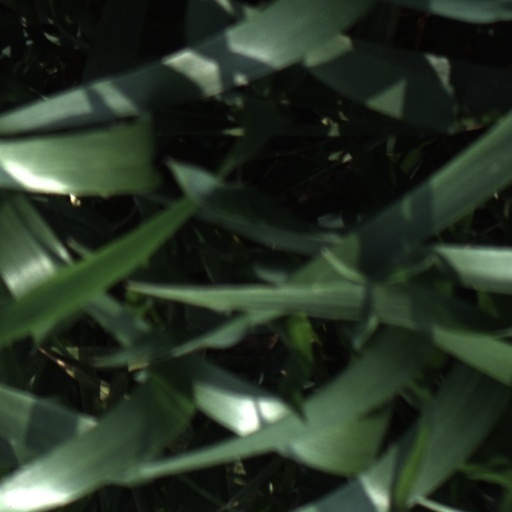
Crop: wheat